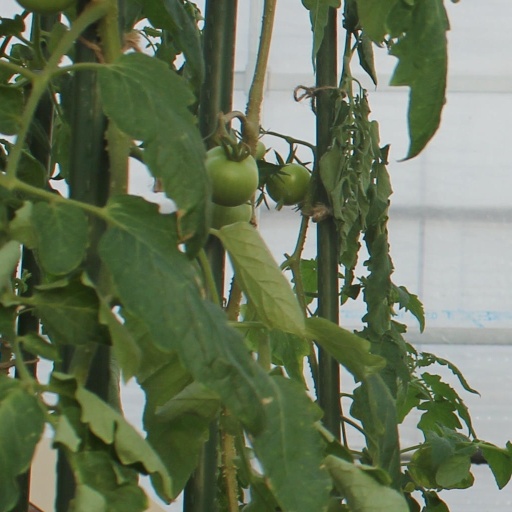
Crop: tomato